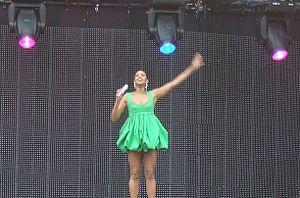
Cette page présente la liste des albums et des singles de la chanteuse R&B Alesha Dixon ainsi que leur classement.